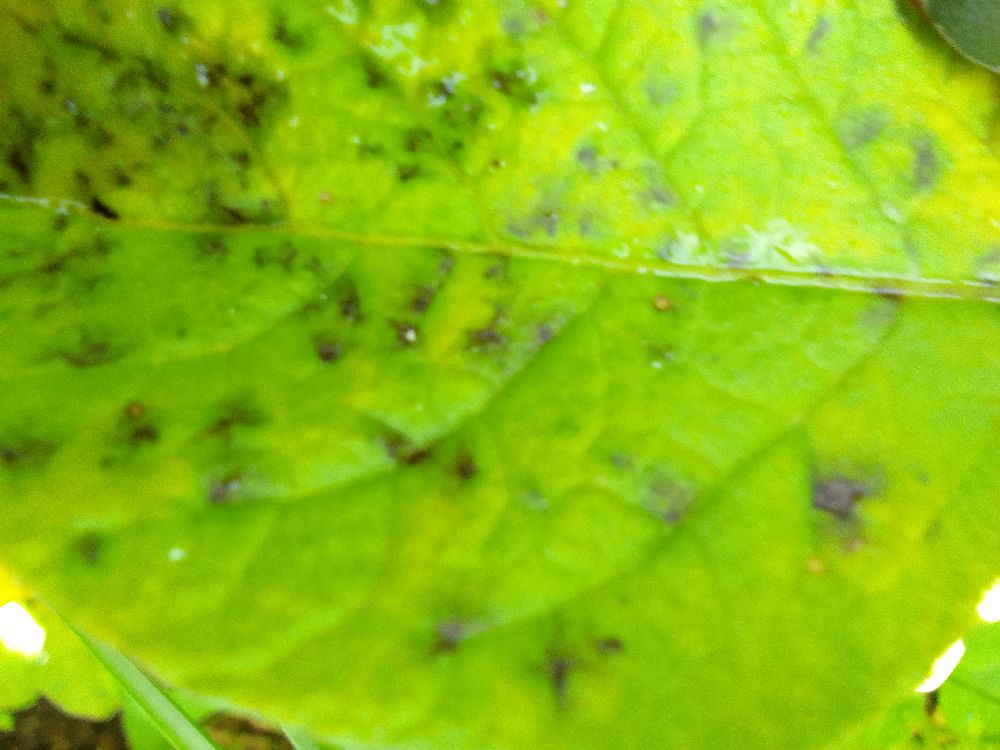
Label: Early blight